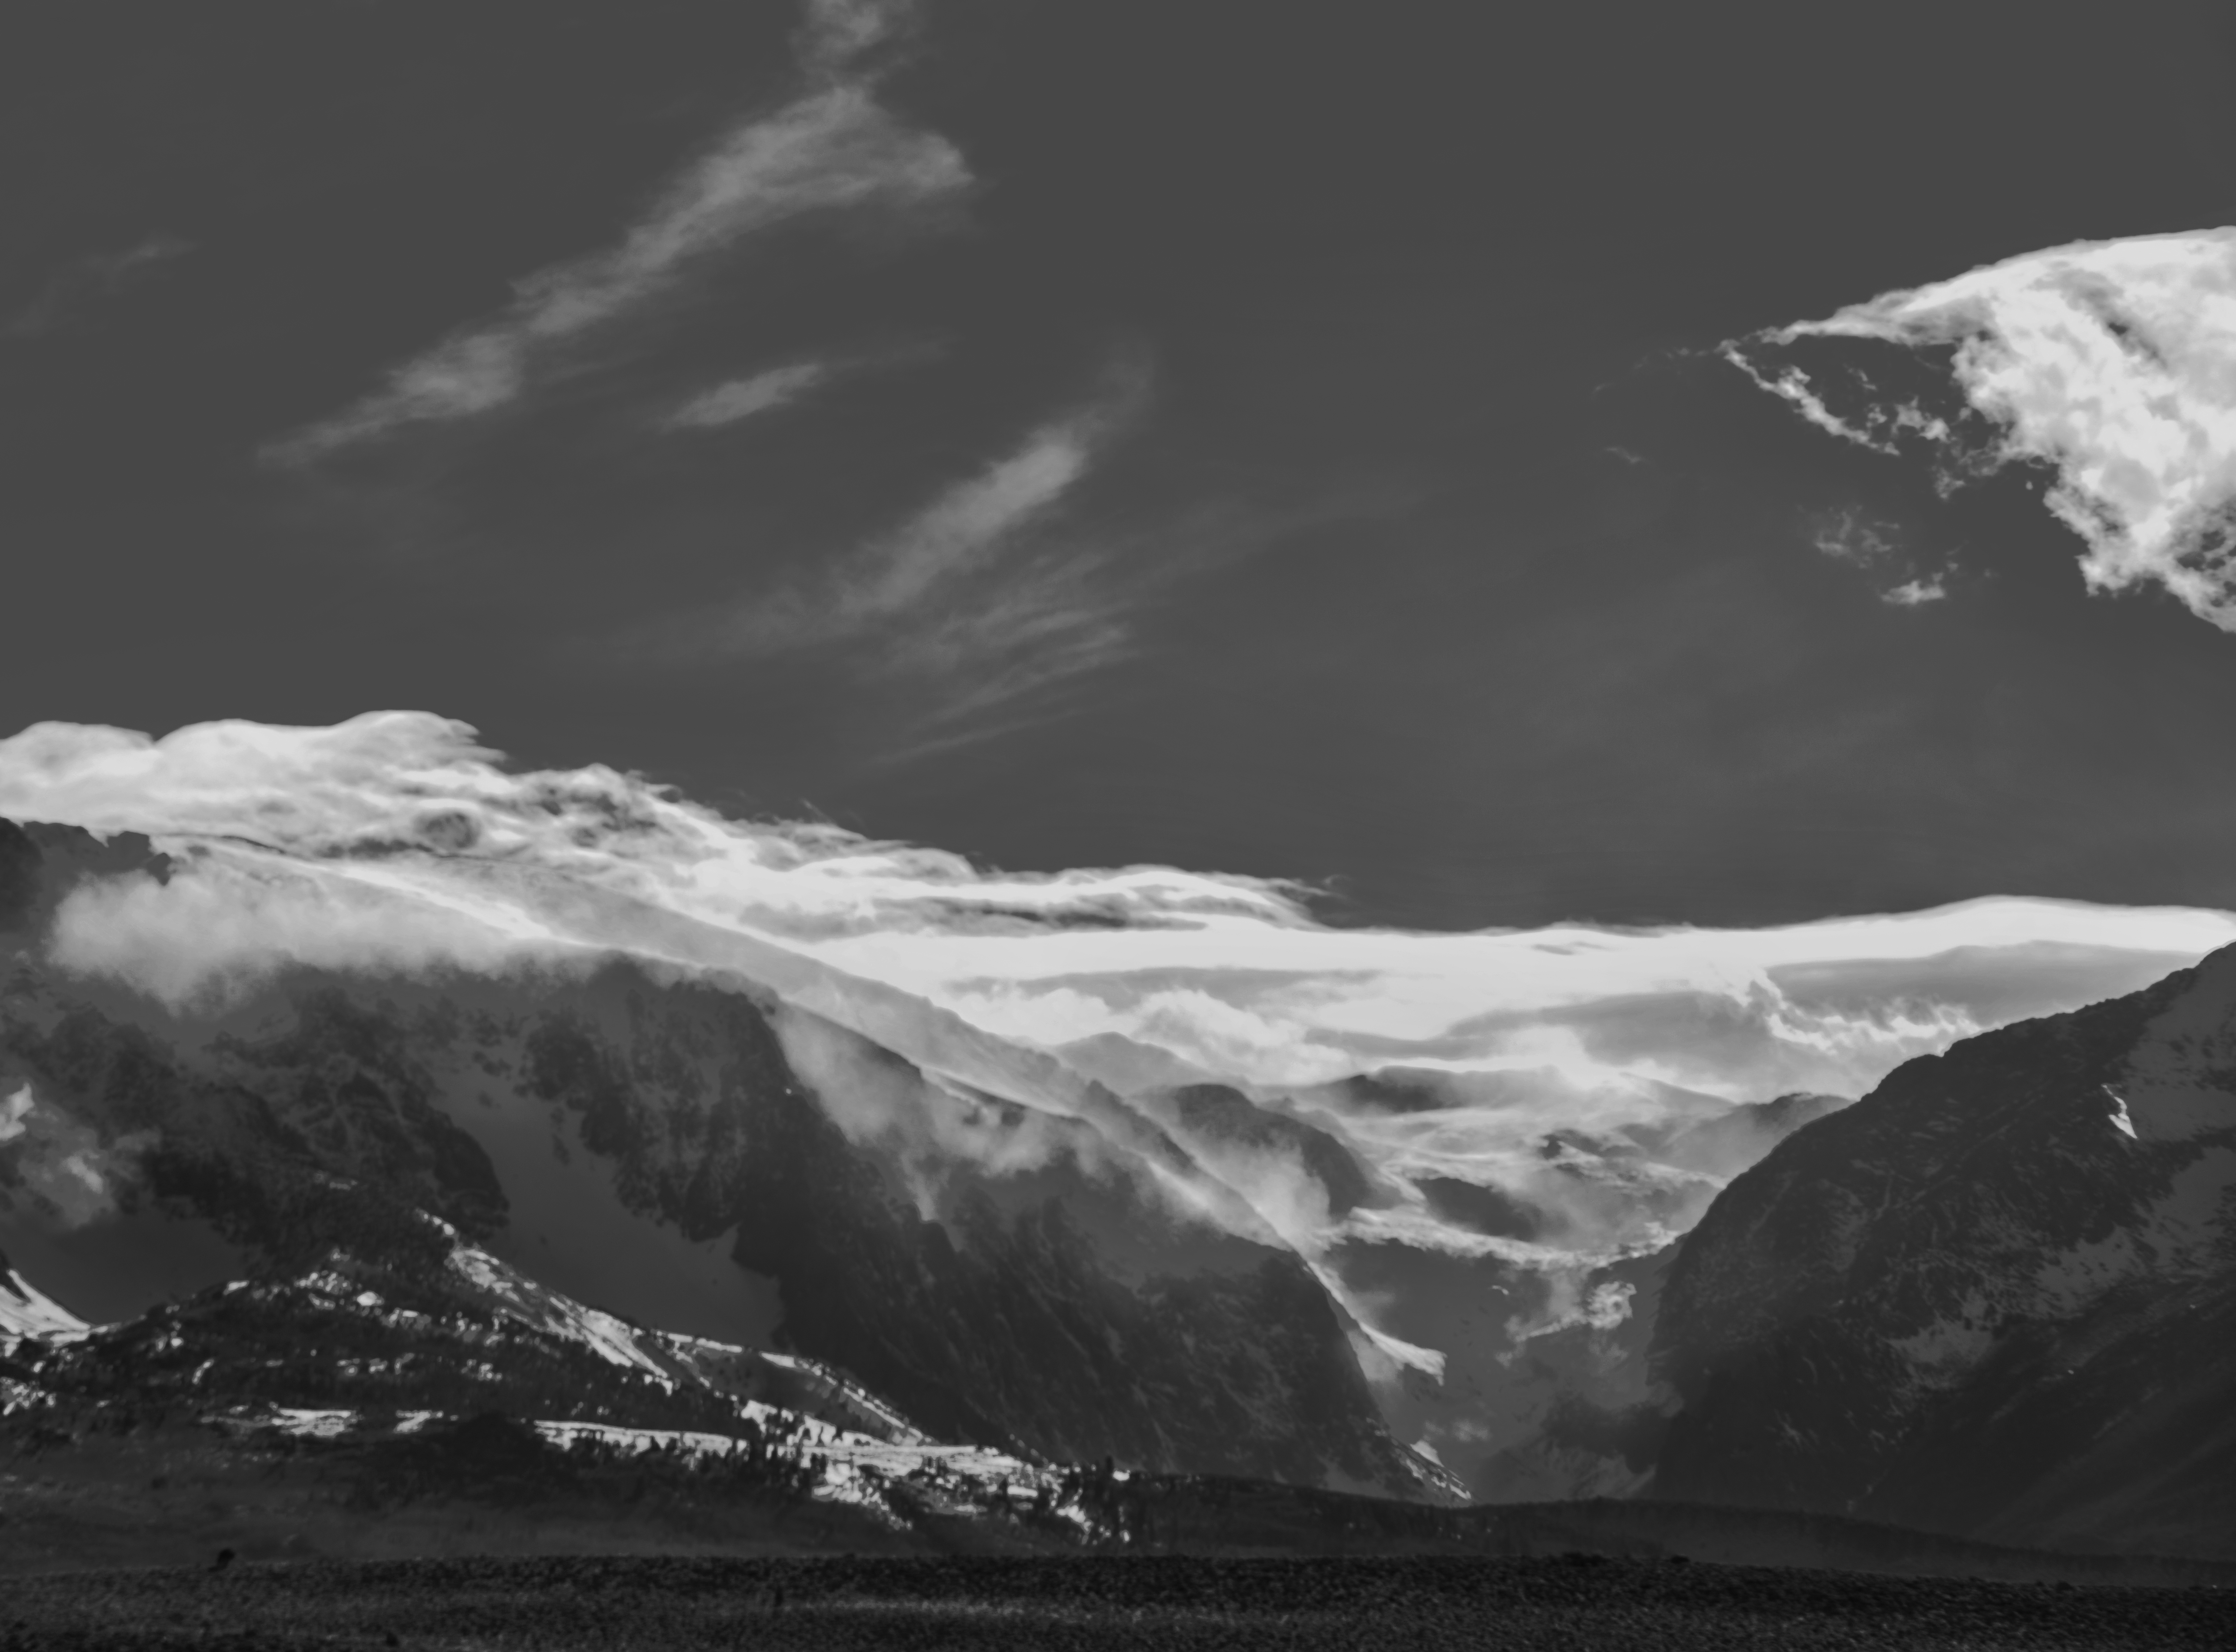
sea, mountain, snow, cloud, black and white, wave, ice, weather, monochrome, loch, monochrome photography, atmospheric phenomenon, mountainous landforms, geological phenomenon